United States District Court for the District of Colorado

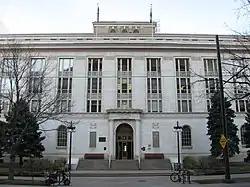
U.S. Customhouse

The United States District Court for the District of Colorado (in case citations, D. Colo. or D. Col.) is a federal court in the Tenth Circuit (except for patent claims and claims against the U.S. government under the Tucker Act, which are appealed to the Federal Circuit).